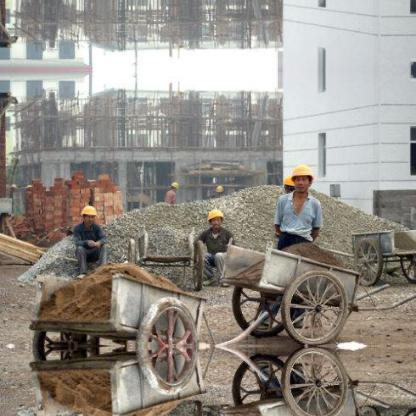
Objects in the image:
label: helmet
label: helmet
label: helmet
label: helmet
label: helmet